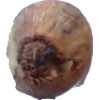
Label: onion